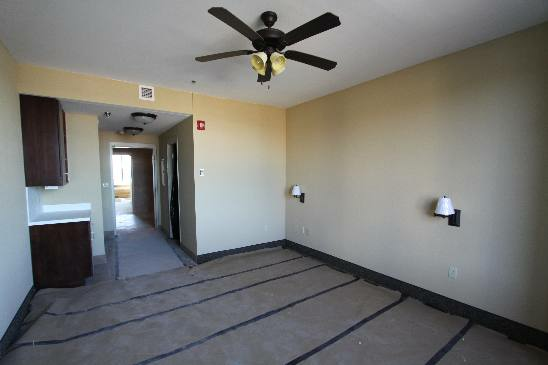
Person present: No